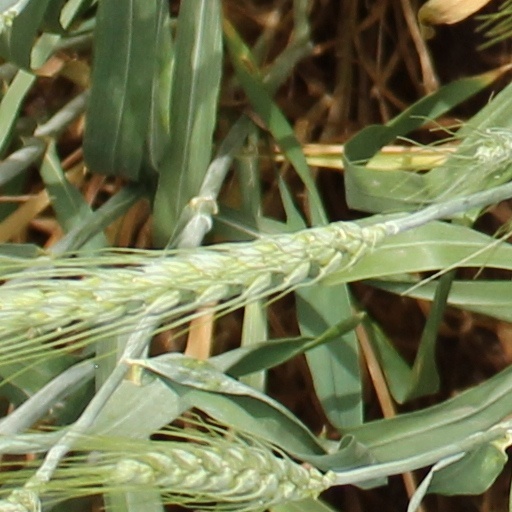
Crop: wheat